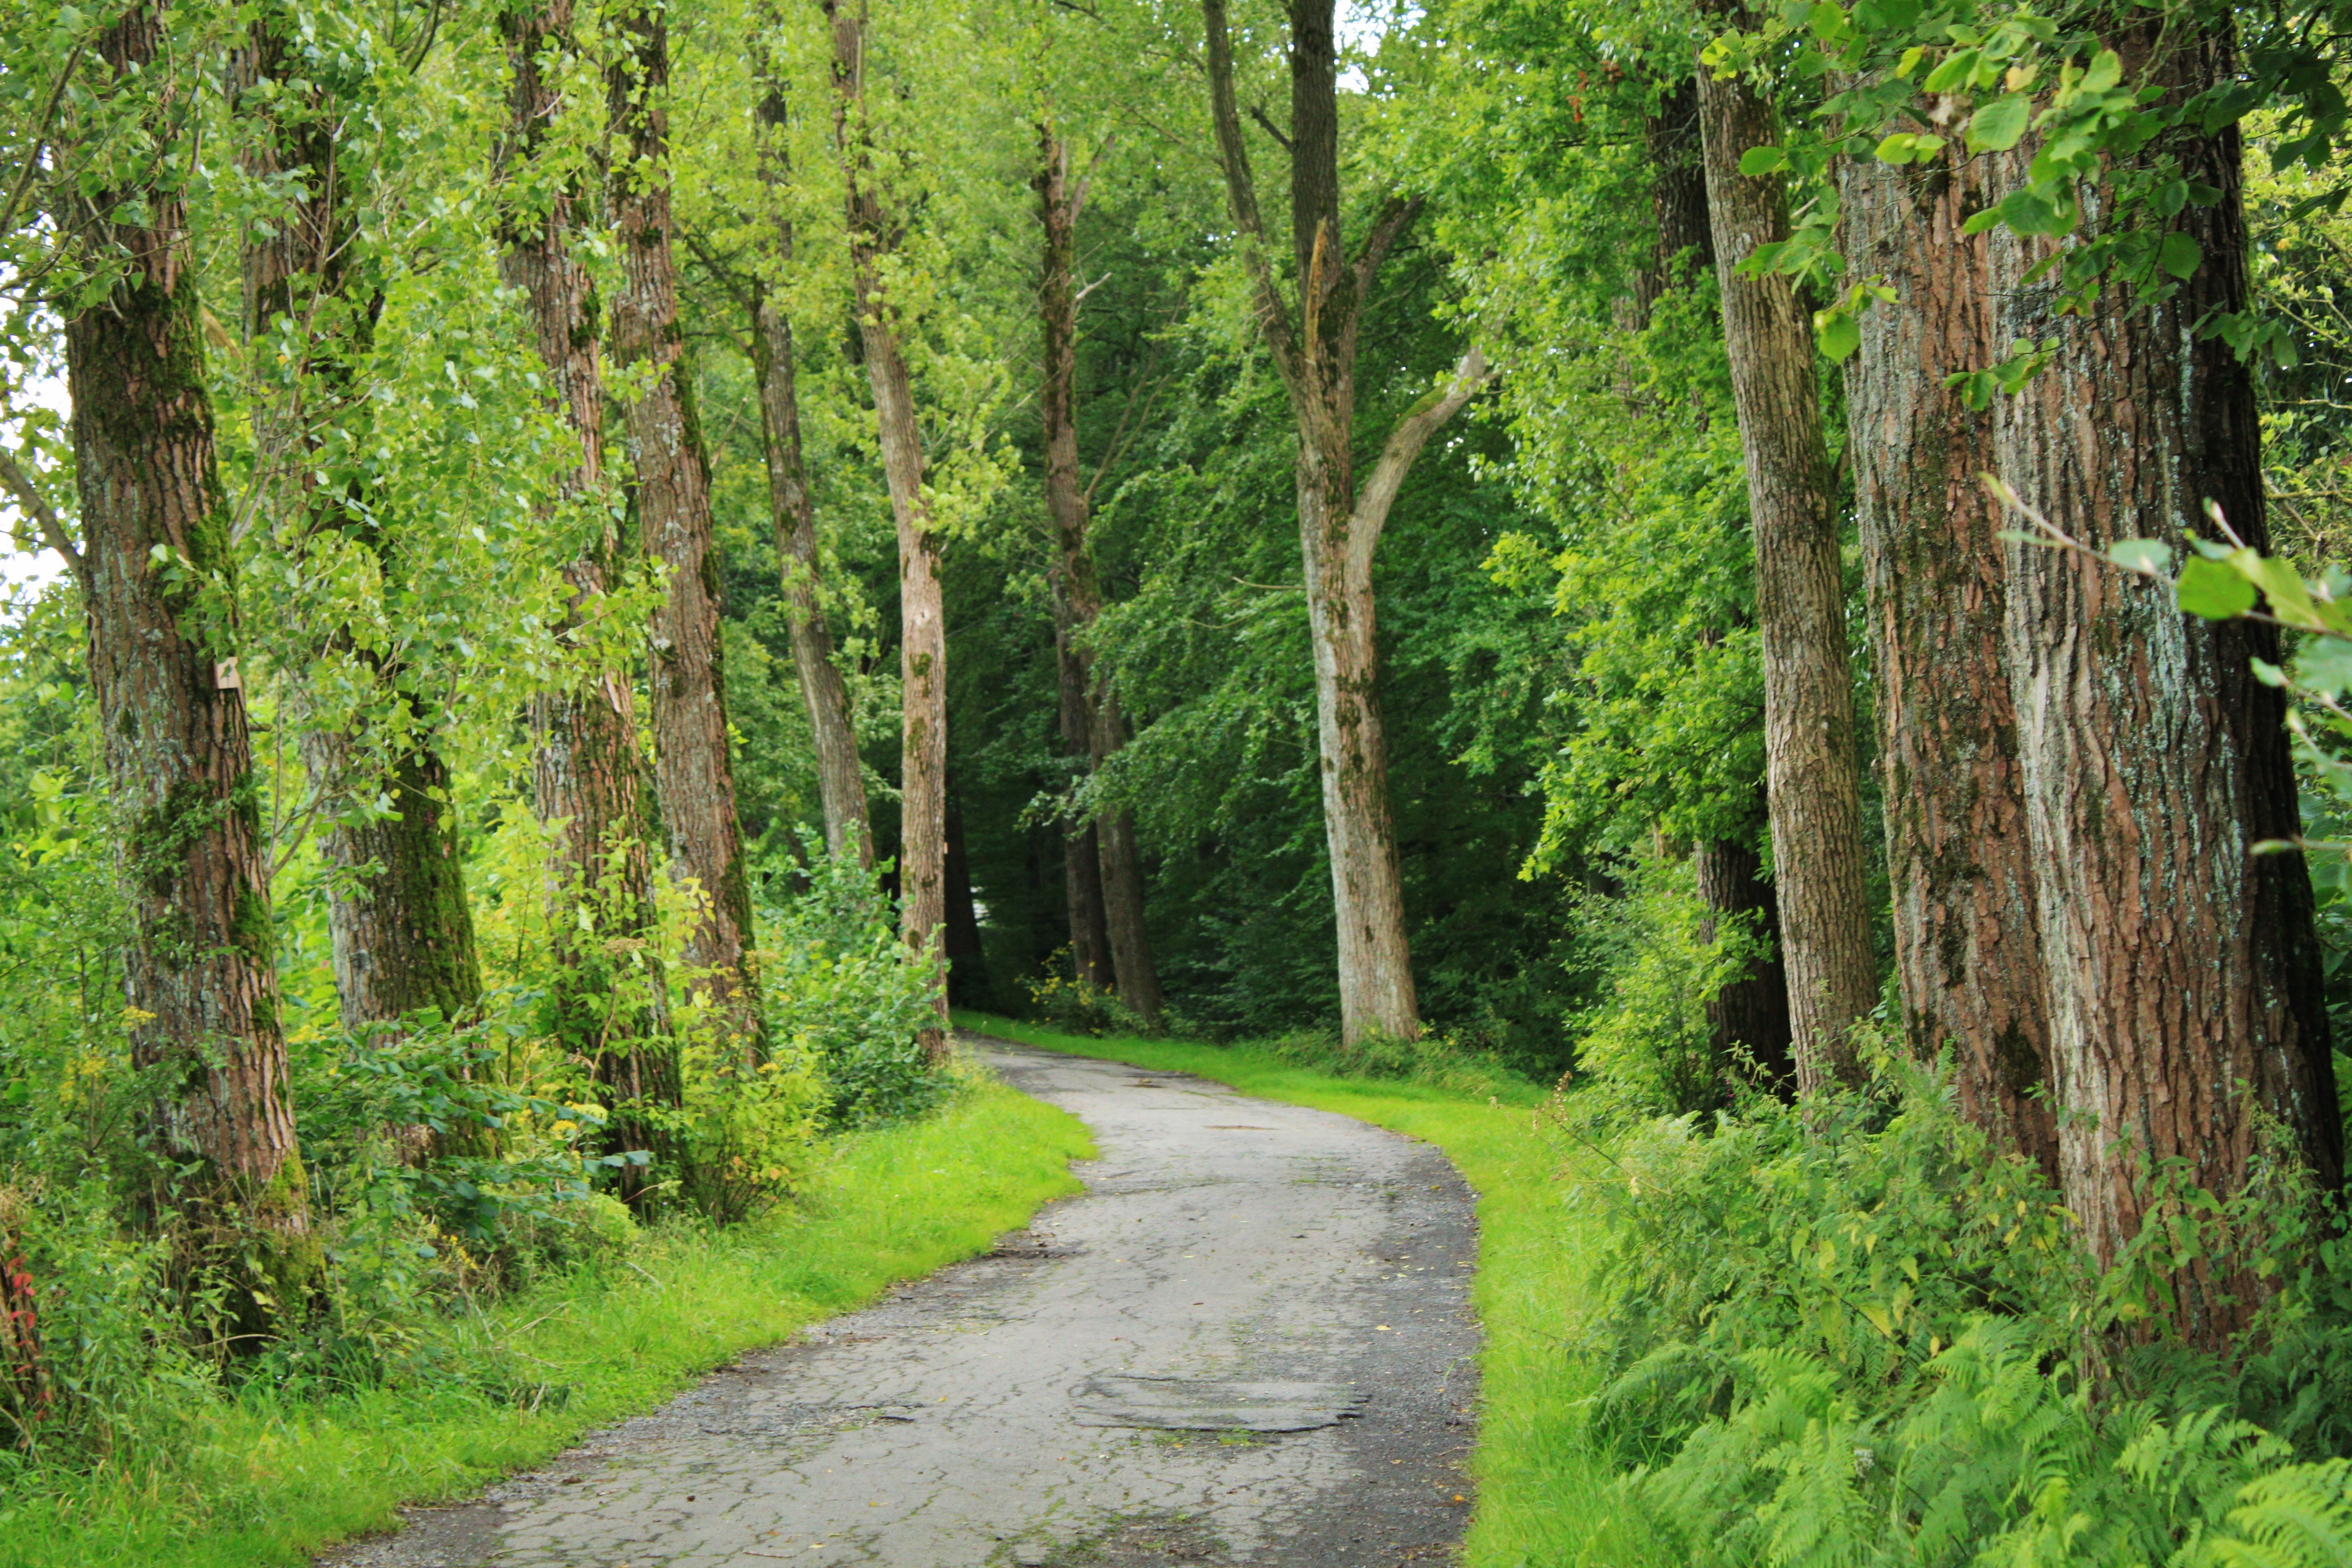
landscape, tree, nature, forest, grass, wilderness, plant, road, trail, asphalt, log, green, curve, jungle, trees, deciduous tree, leaves, avenue, vegetation, rainforest, branches, deciduous, woodland, habitat, away, ecosystem, forest road, nature reserve, strains, biome, tree lined avenue, poplar avenue, old growth forest, natural environment, woody plant, temperate broadleaf and mixed forest, temperate coniferous forest, riparian forest, asphalt road